City of Shadows (2010 film)

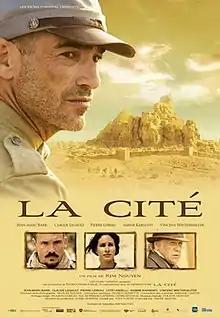
Film poster

City of Shadows is a 2010 Canadian drama film, written and directed by Kim Nguyen. Partially inspired by but not a direct adaptation of Albert Camus's novel "The Plague", the film stars Jean-Marc Barr as Maxime Vincent, a war doctor serving in North Africa who comes across a city dealing with an outbreak of bubonic plague.